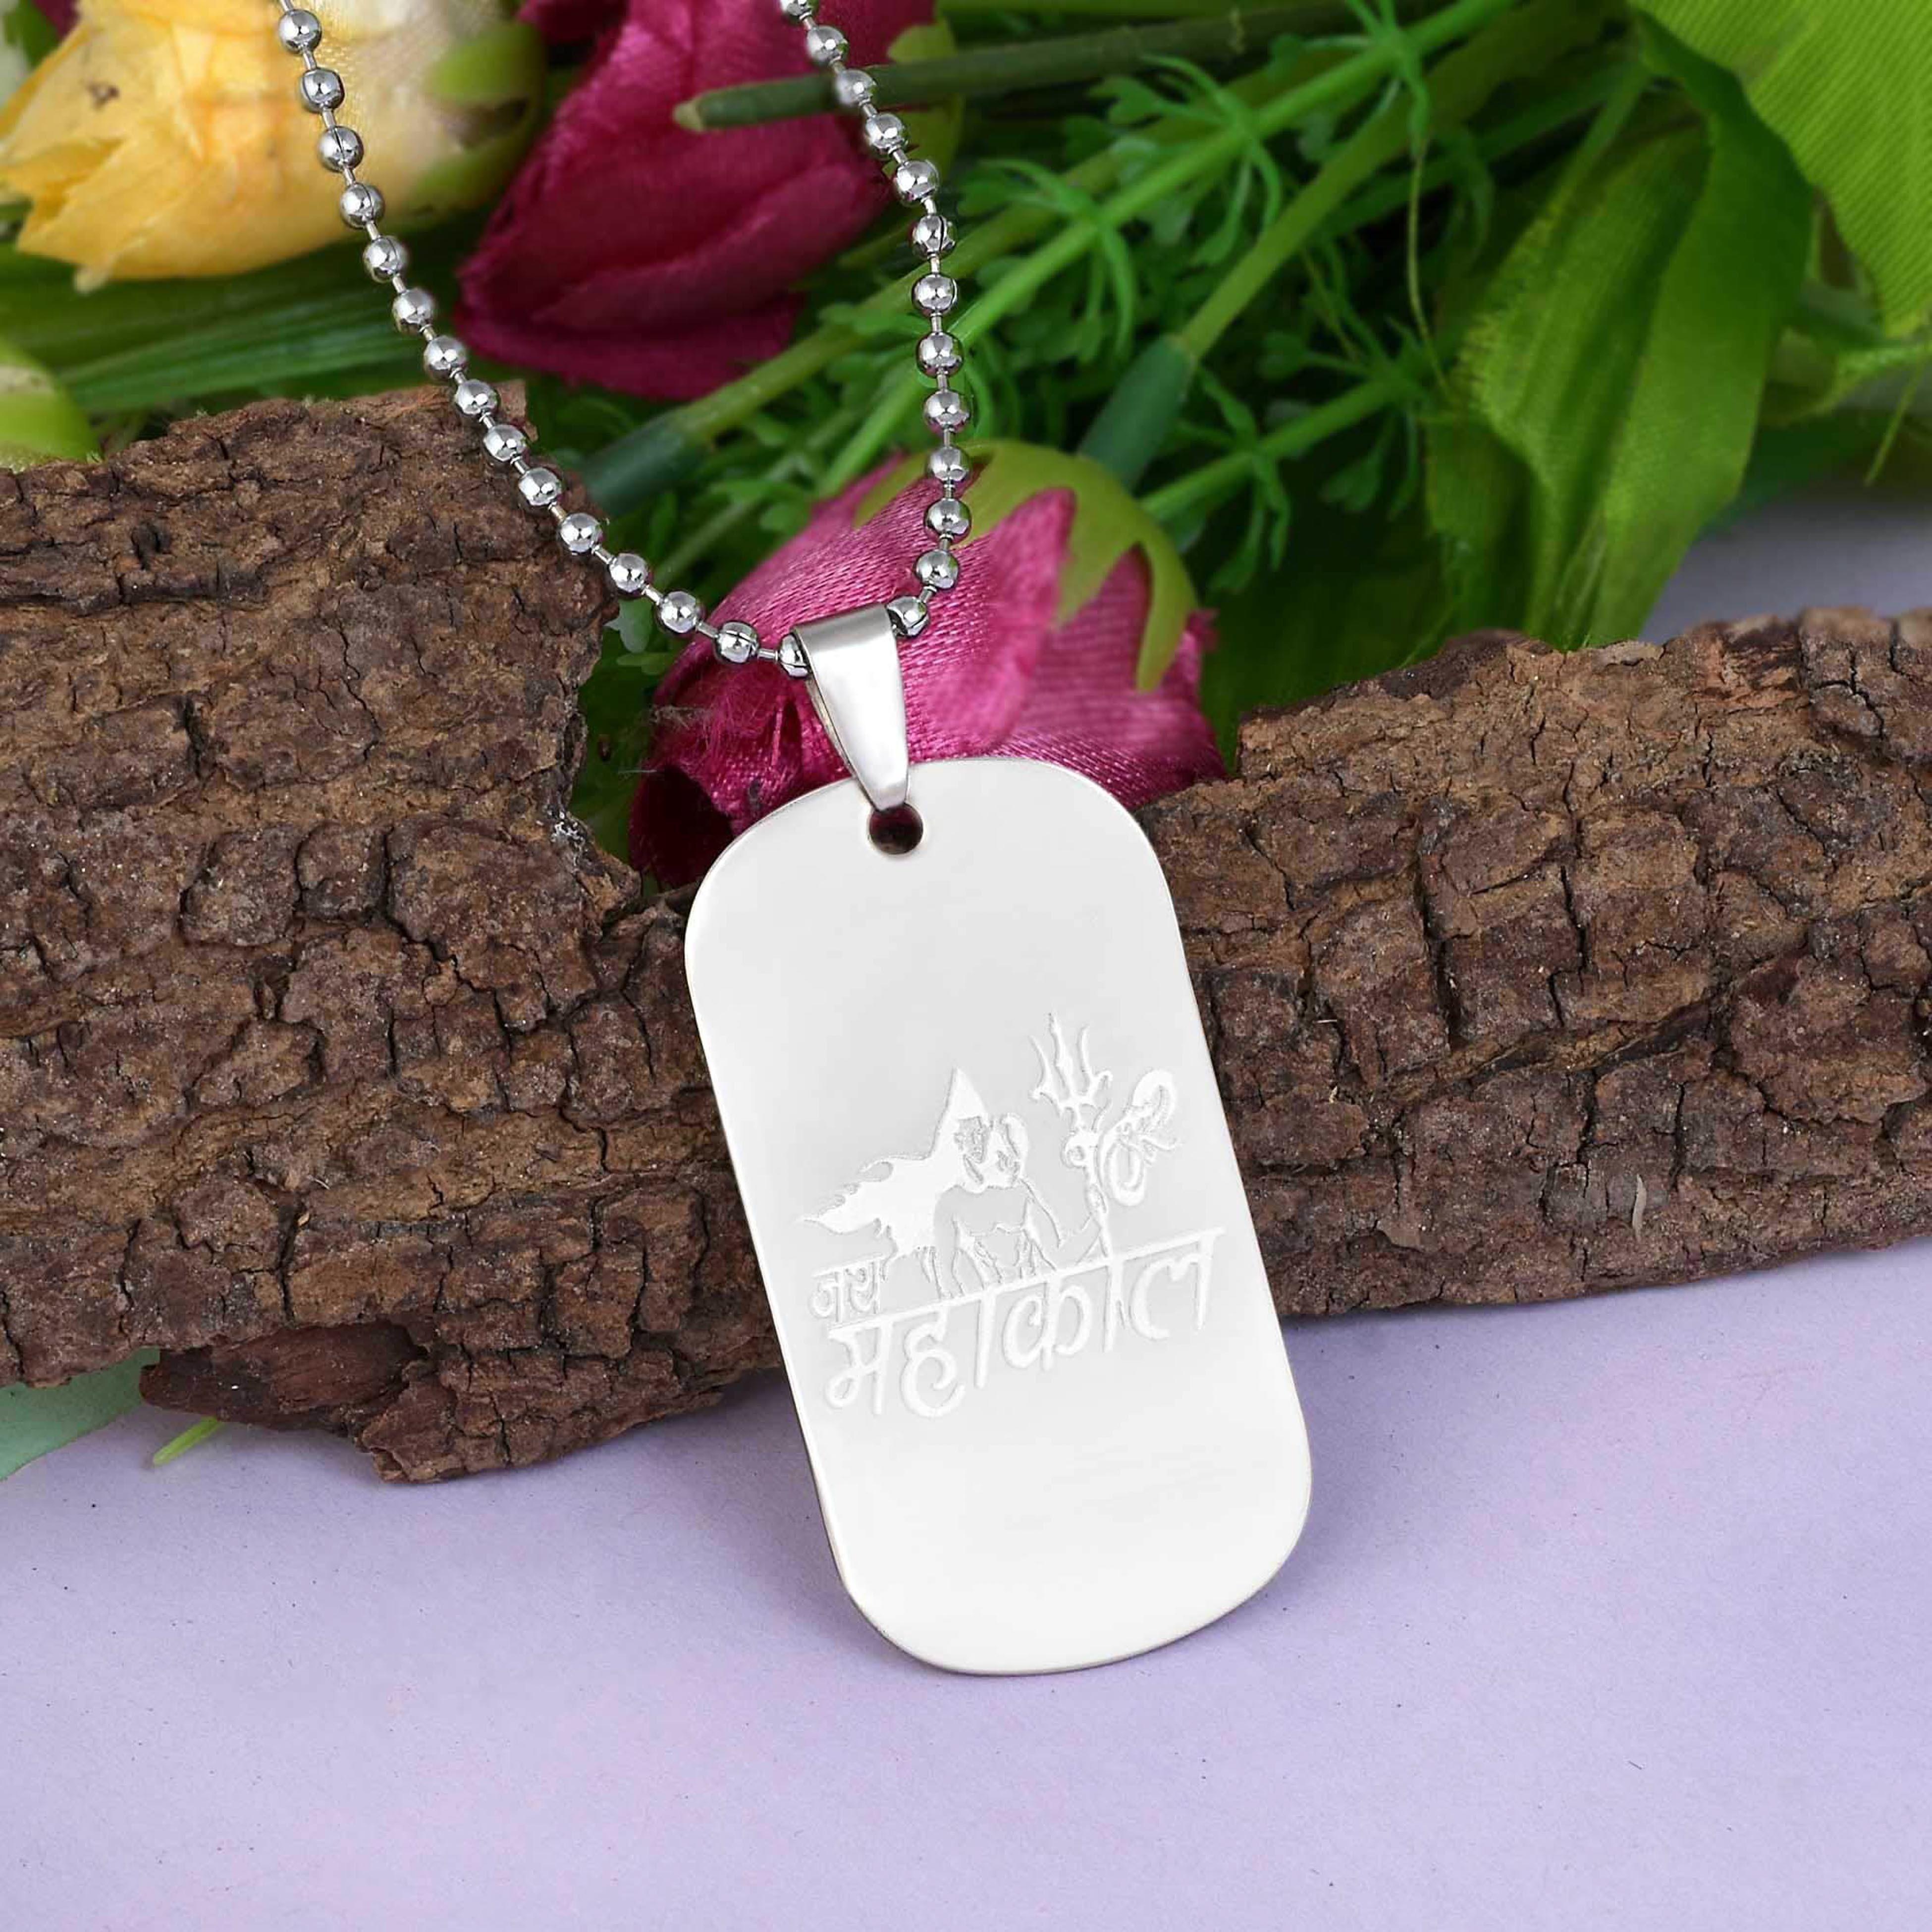
 ZUMRUT MAKING YOU A STYLE SENSATION Silver Plated Stainless Steel Trendy Stylish Tag Mahakaal/?? ??????, Mahadeva, Shiva Symbol, Locket Chain Pendant Jewellery for Men/Women
Type: Necklaces & Pendants
Brand: ZUMRUT MAKING YOU A STYLE SENSATION
Price: Rs. 399
 Silver plated, super finish and shine, Maa Kaali, Maa Silver Ball Chain pendant. Image of Goddess, killing demon Raktbija. Goddess Kaali, is believed to be real shakti of Lord Shiva. Silver metal is anti allergic and skin friendly. You will feel comfortable wearing it. The Single word Kaal, the male variant of time and death, is symbolized as Mahakali, the Consort of Lord Shiva. Kali Ma goddess, the Divine Mother, the Dark Mother, the Terrible Mother. She is the Hindu goddess of time, creation, preservation, and destruction. As fearsome as she may appear, she is the most compassionate goddess of them all. Ideal for all time wear, by both Men and Women. An ideal gifting option to all young and old.